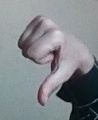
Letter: waw